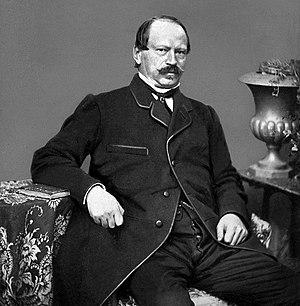
Constant Fornerod, né à Avenches le 30 mai 1819 et mort le 27 novembre 1899 à Bettens, est un homme politique suisse membre du parti radical-démocratique.